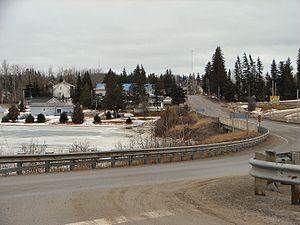
La route 101 est une route provinciale de l'Ontario reliant Wawa à la frontière Québec-Ontario, coupant directement dans les montagnes du bouclier canadien du centre de l'Ontario. Possédant une longueur de 475 kilomètres, elle est la troisième plus longue route provinciale de l'Ontario après la Route 17 et la Route 11.